James Teare

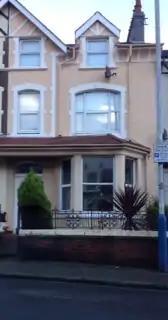
The home of Captain James Teare, York Road, Douglas, Isle of Man.

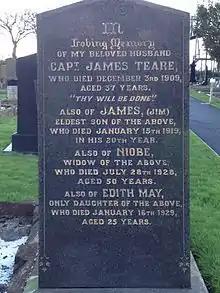
The grave of Captain James Teare, Douglas Borough Cemetery, Douglas, Isle of Man.

News of the disaster reached Douglas on the Friday evening, and the directors sat in almost continuous session until Monday. Communication was by telegram and information was difficult to ascertain. At approximately a telegram was received which reported that the crew of the Formby Lightship had seen lifebuoys, bags of turnips, several dead sheep and a piano floating near the lightship. It was also reported that the crew of the lightship had picked up a mail bag which was destined for the Birkenhead Post Office and which was found to contain letters despatched from Ramsey.